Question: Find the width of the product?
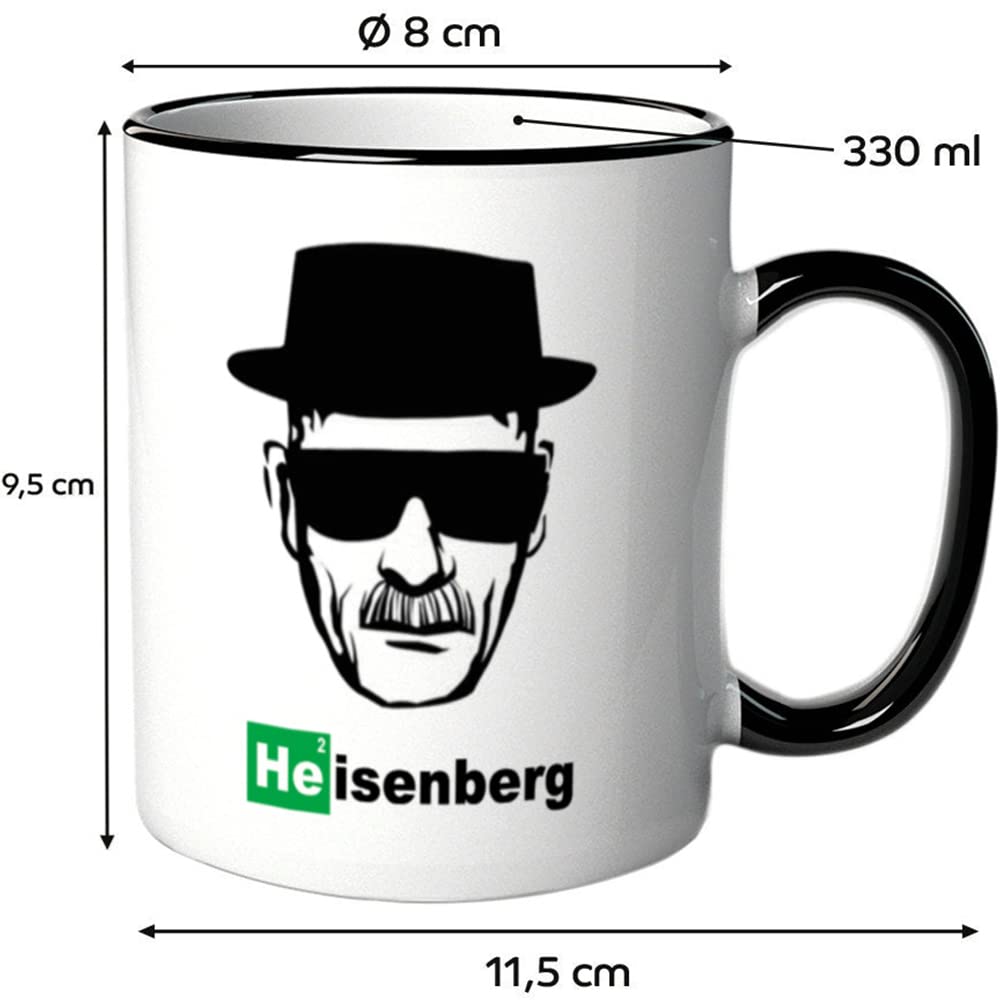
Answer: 8.0 centimetre